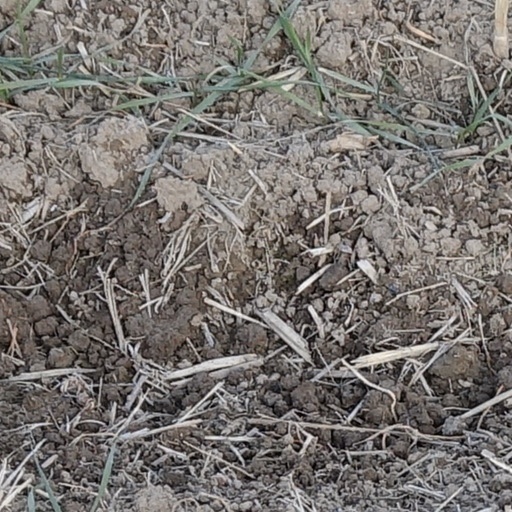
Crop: wheat